Puerto nuevo (film)

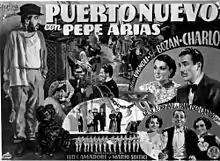

Puerto nuevo (English: "New Port") is a 1936 Argentine tango musical, drama film directed by Luis César Amadori and Mario Soffici during the Golden Age of Argentine cinema. It was written by Amadori and Antonio Botta. The music was performed by Uruguayan musician Francisco Canaro. Club Atlético Puerto Nuevo, founded in 1939, takes its name from the film.